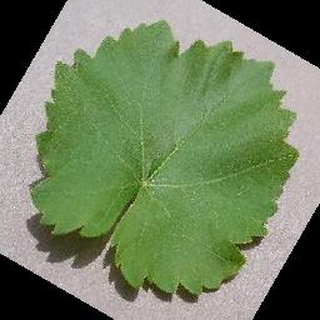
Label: healthy_grape